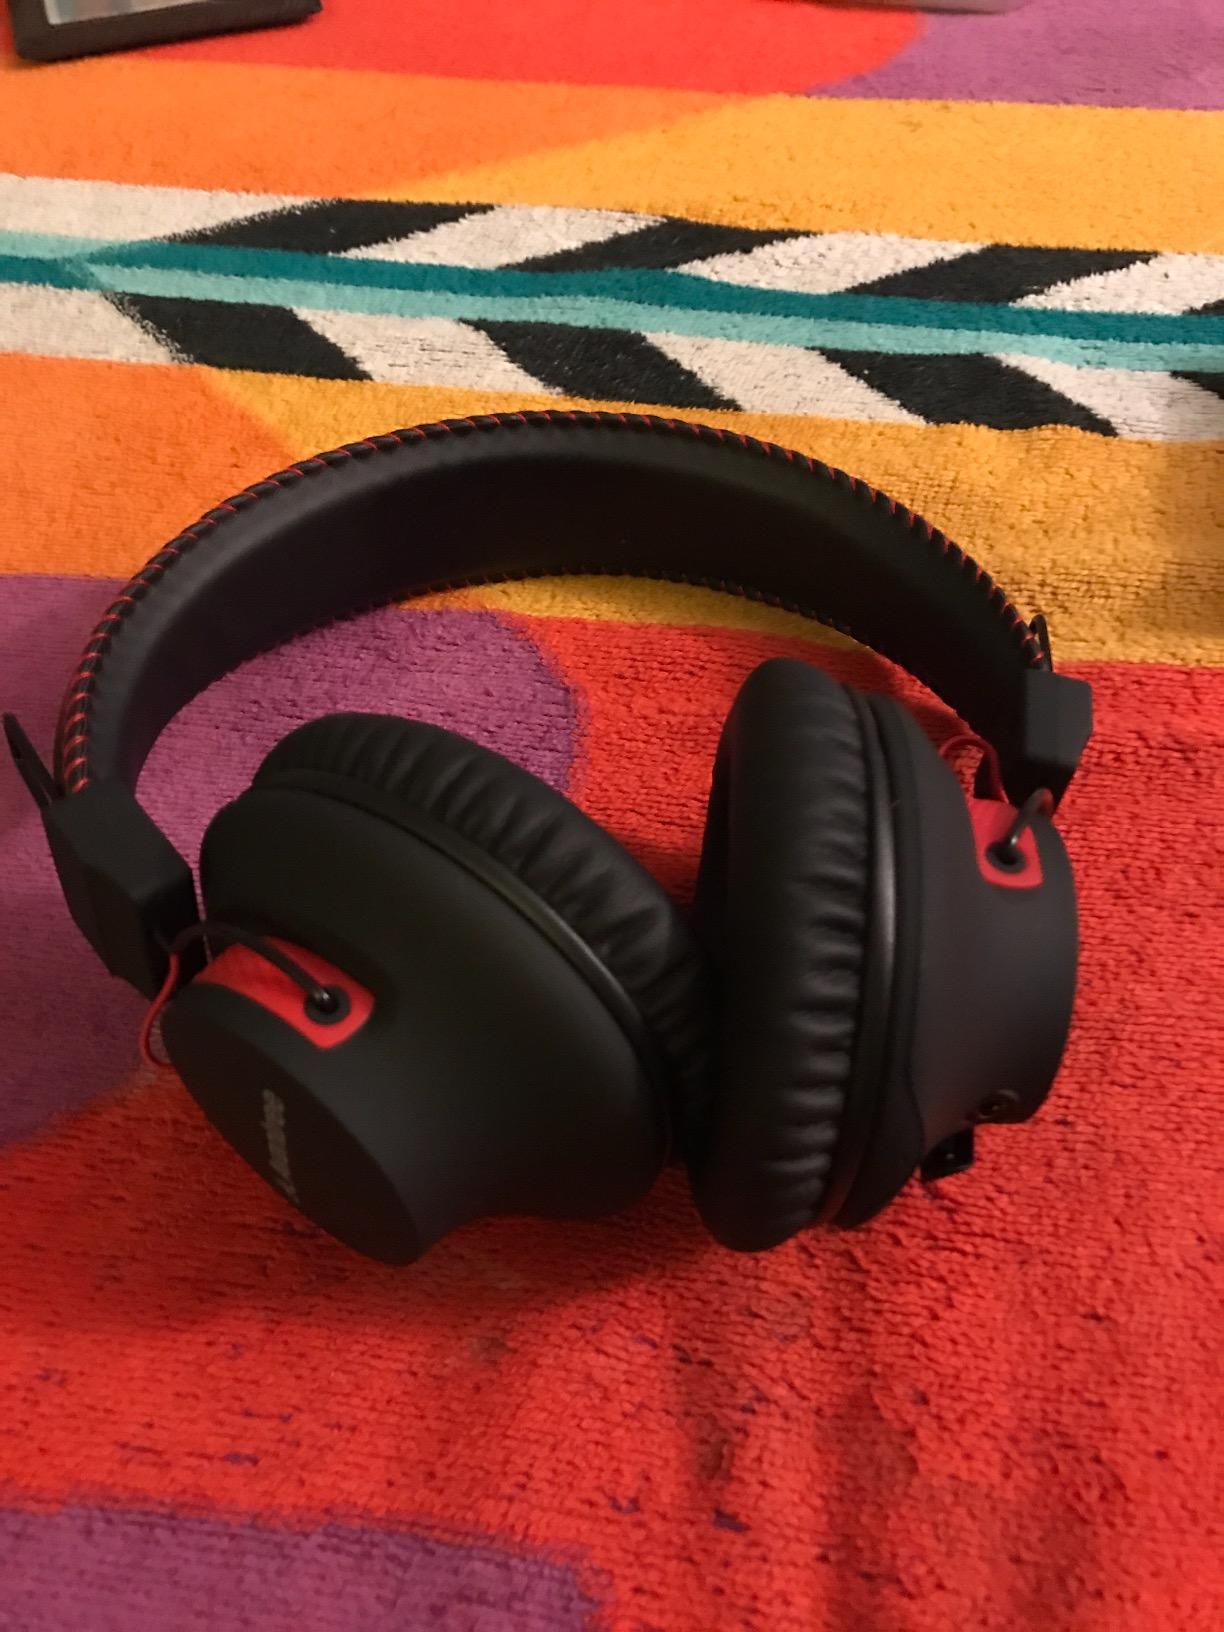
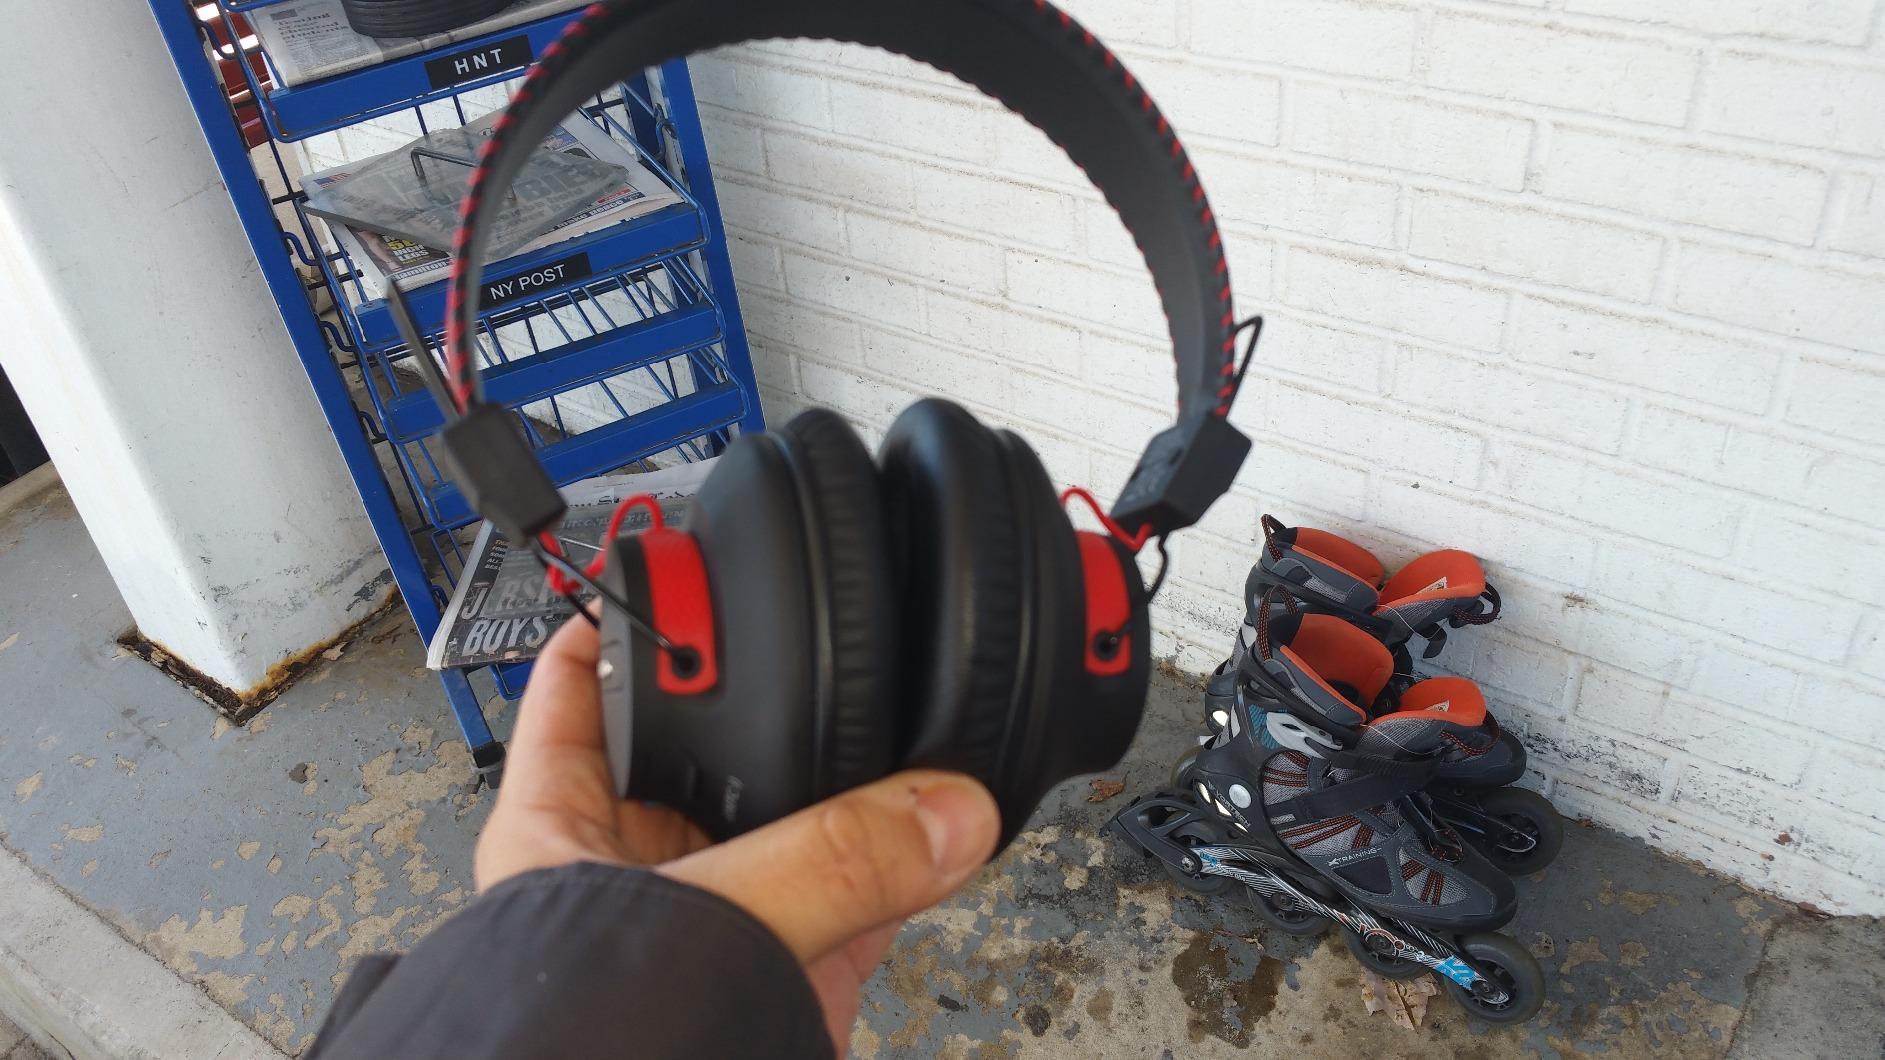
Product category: headphones
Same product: yes